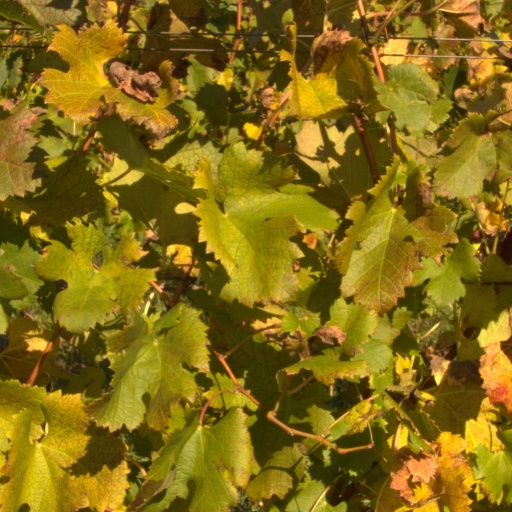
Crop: grape